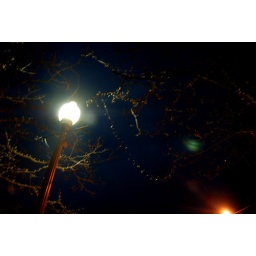
A street lamp on Coventry Road in Cleveland Heights at the hour of midnight.